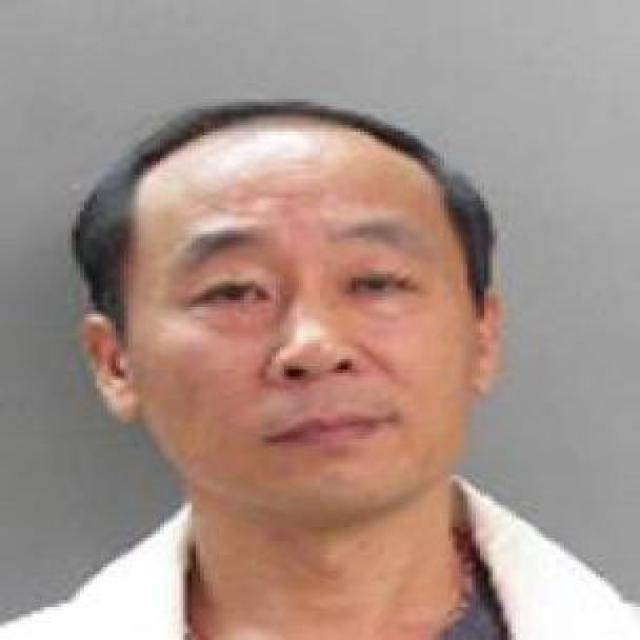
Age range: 45-64